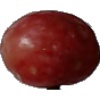
Label: Grape Pink 1